Don R. Berlin

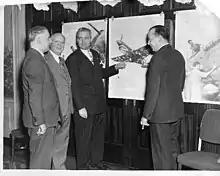
Curtiss company executives, with their most famous design, represented by a P-40N that was firm's 15,000th fighter, November 1944.

With his introduction to aeronautics, conducting early wind tunnel tests for the U.S. Army Air Corps at McCook Field, Dayton, Ohio, Berlin subsequently worked for Douglas Aircraft Company starting in 1926 as project engineer and chief draftsman. In 1929, he left Douglas to work at Northrop Corporation where he was assigned to the Northrop Alpha, Gamma and Delta development. In a controversial move, Berlin was released when he and founder Jack Northrop were in disagreement over the wing design of a new fighter. Berlin was quickly hired at Curtiss-Wright in 1934, beginning a long career with the company.